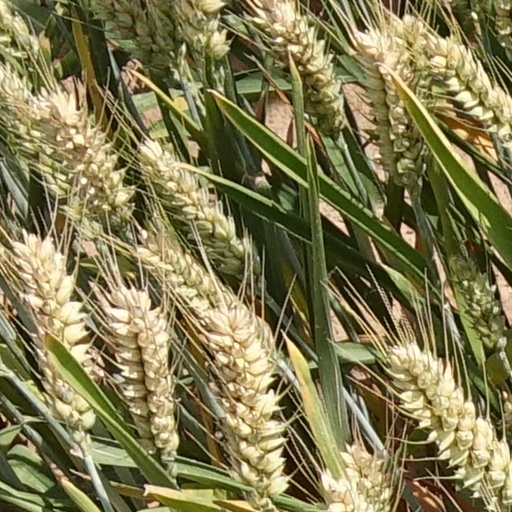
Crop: wheat